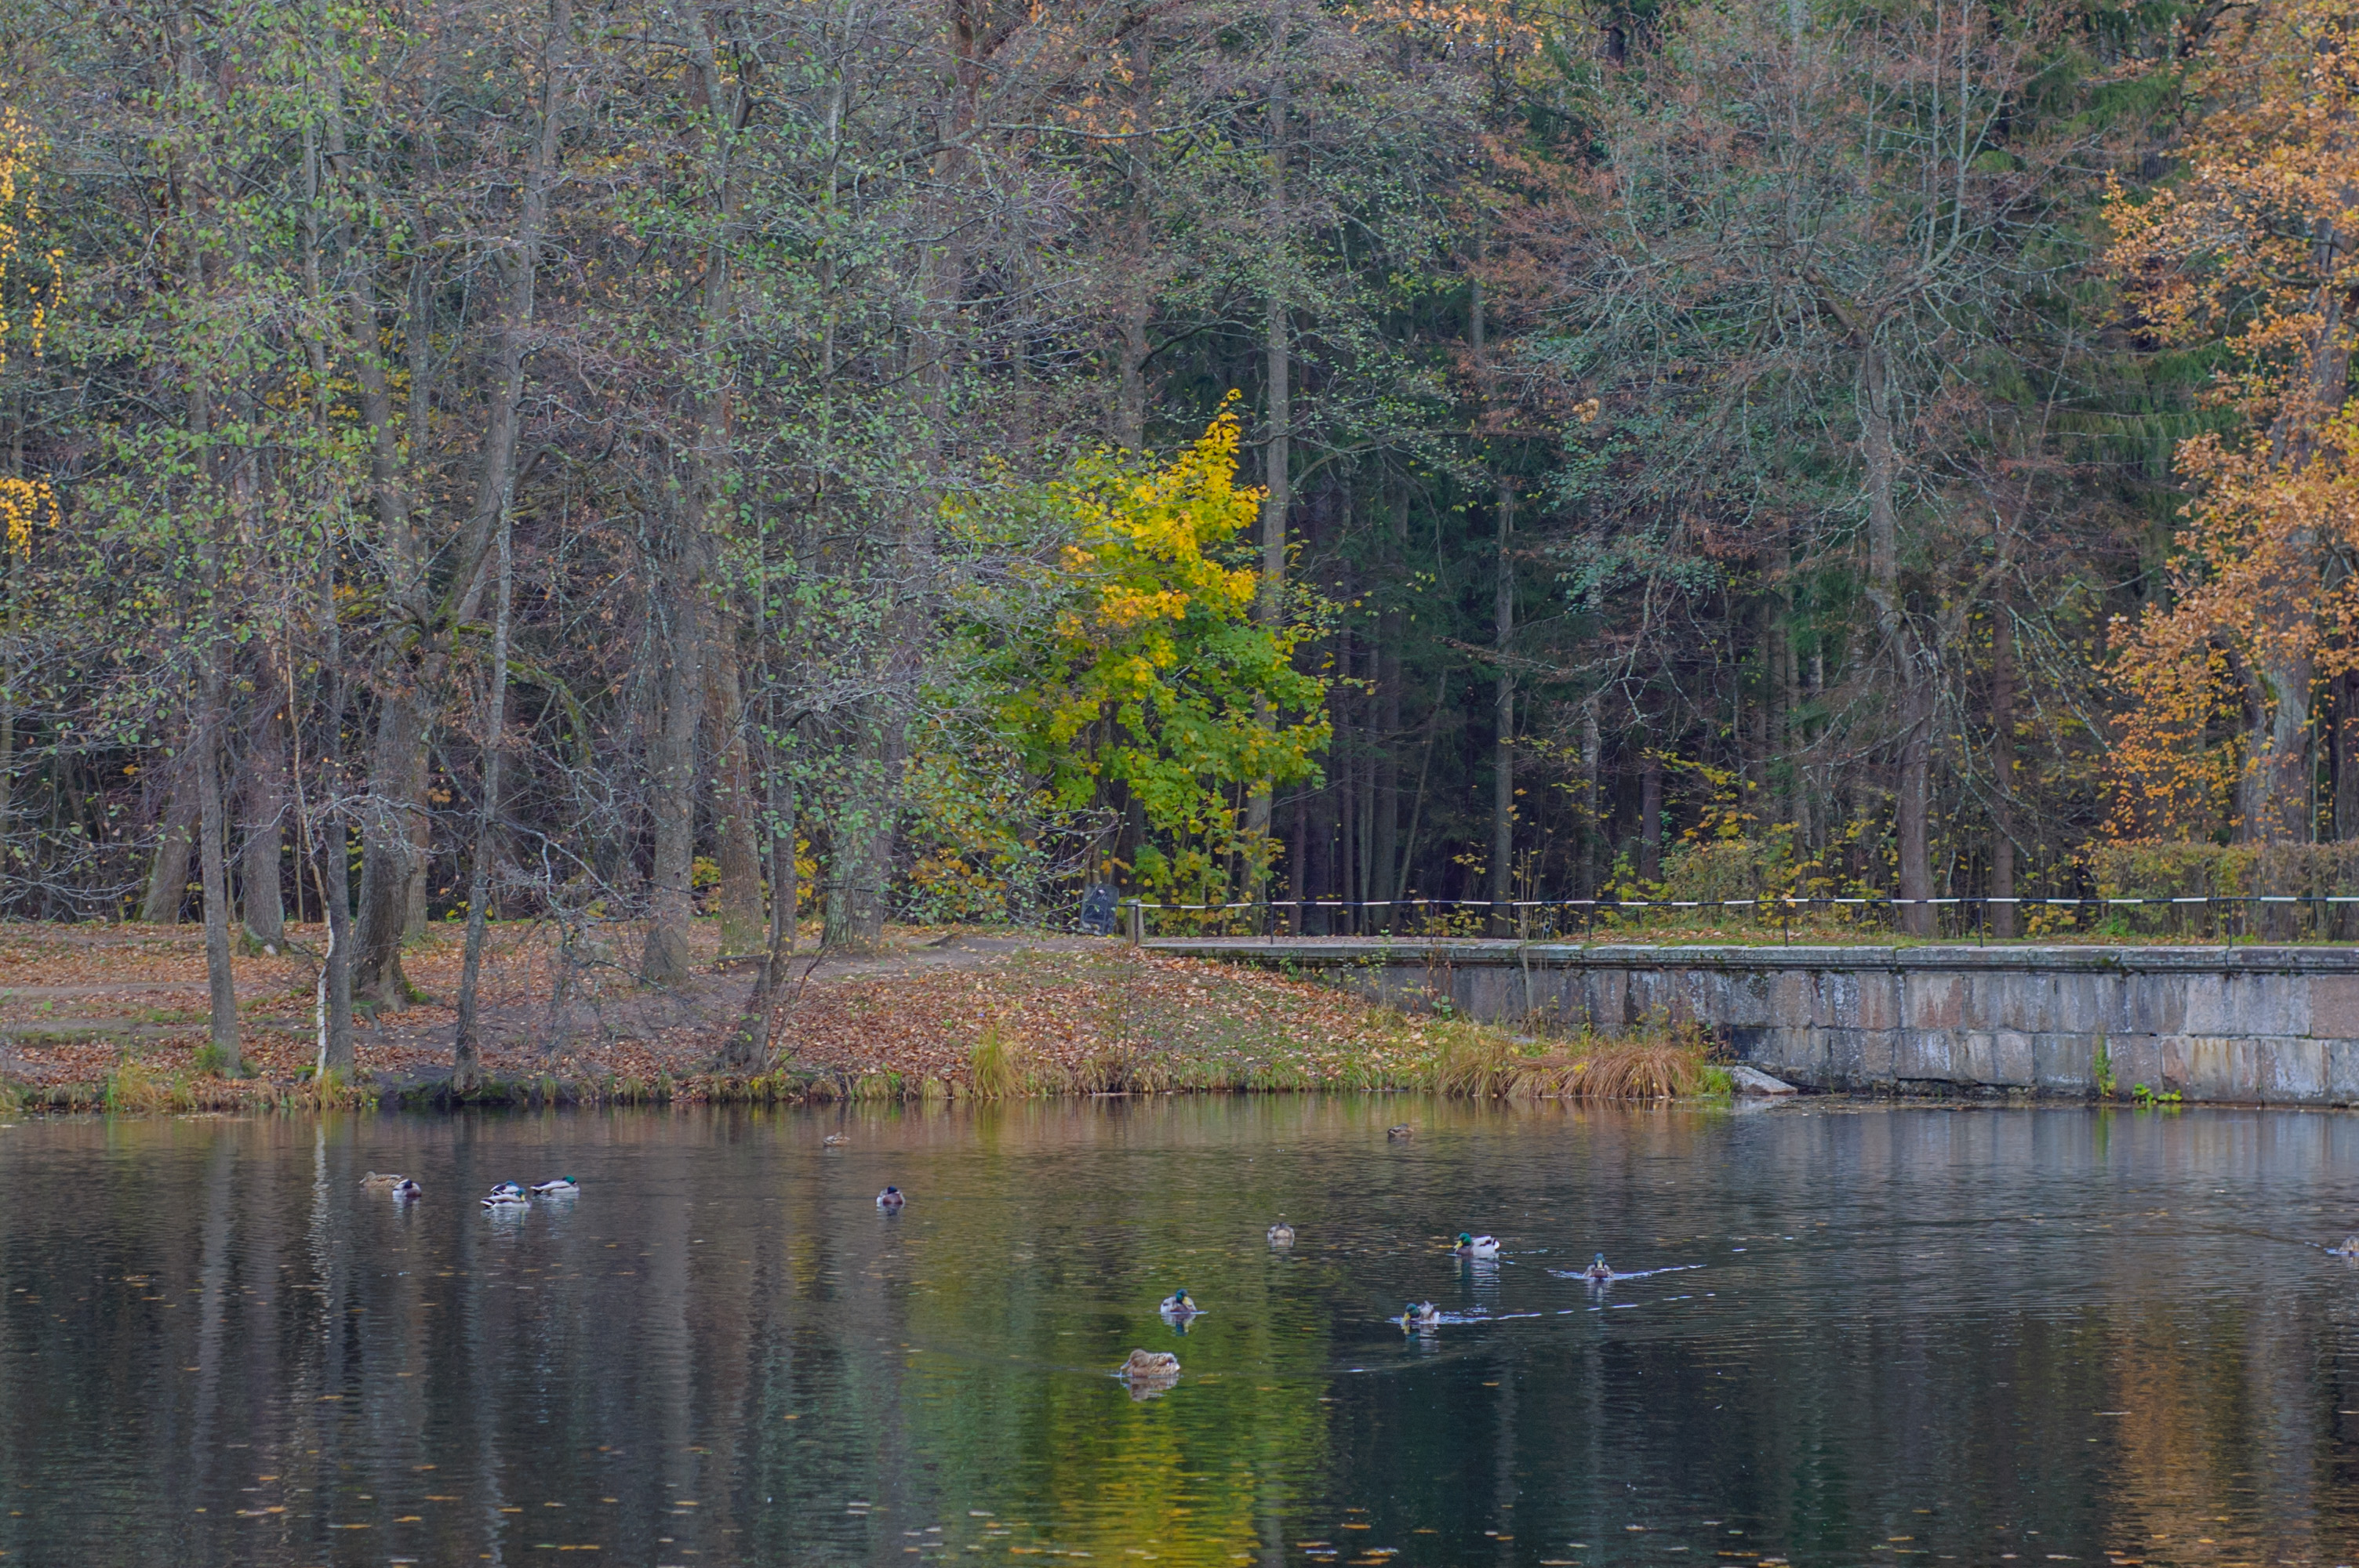
image, reflection, nature, tree, natural landscape, leaf, water, natural environment, autumn, bank, lake, wilderness, bayou, nature reserve, atmospheric phenomenon, biome, pond, morning, woody plant, wildlife, plant, river, forest, state park, temperate broadleaf and mixed forest, wetland, Northern hardwood forest, swamp, reservoir, deciduous, landscape, national park, branch, lacustrine plain, American larch, watercourse, riparian forest, bog, woodland, loch, floodplain, marsh, pine family, riparian zone